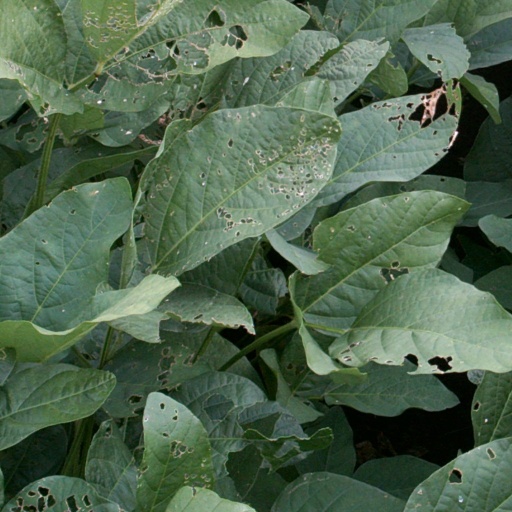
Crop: soybean